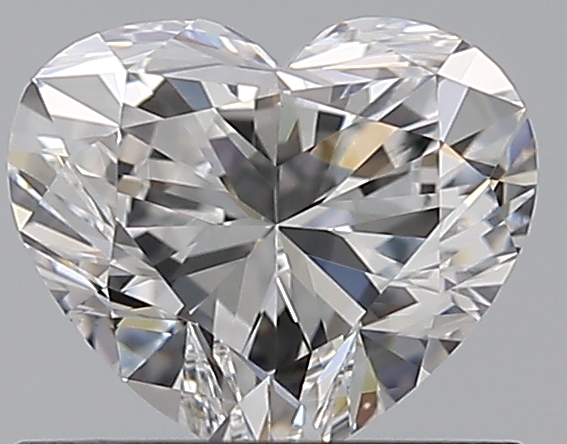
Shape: heart
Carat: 0.7
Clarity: VS2
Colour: E
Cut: VG
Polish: EX
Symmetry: GD
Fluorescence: F
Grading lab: GIA
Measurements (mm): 5.26 x 6.18 x 3.54